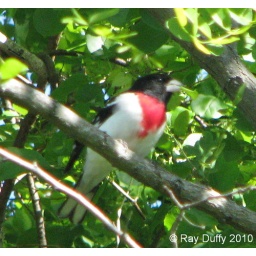
A male Rose-breasted Grosbeak feeds in a tree at the Boy Scout Camp at Sandy Hook, NJ. Photographed on 05/13/10.